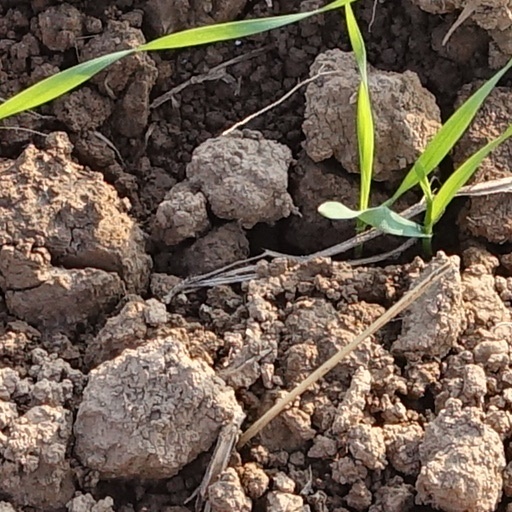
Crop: wheat